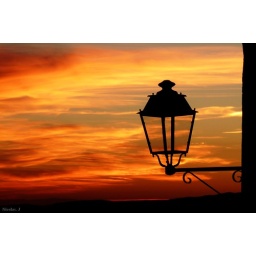
No light in street lamp